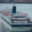
Label: ship